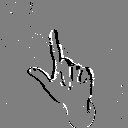
ASL letter: l